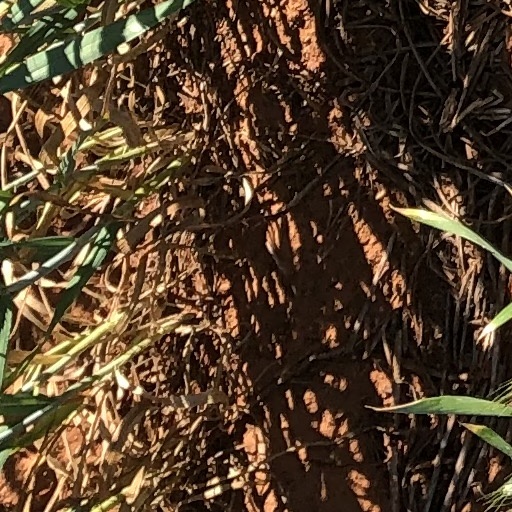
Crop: wheat